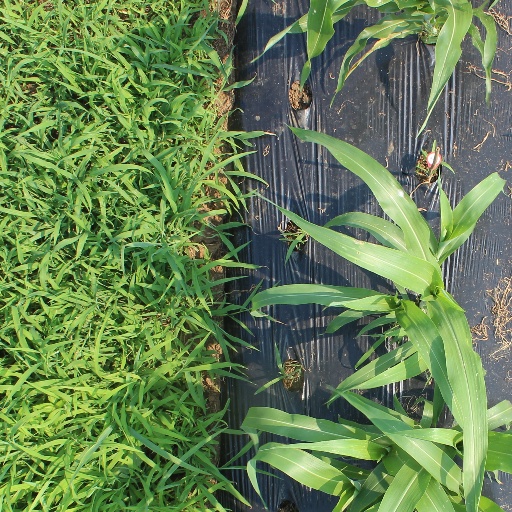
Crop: sorghum